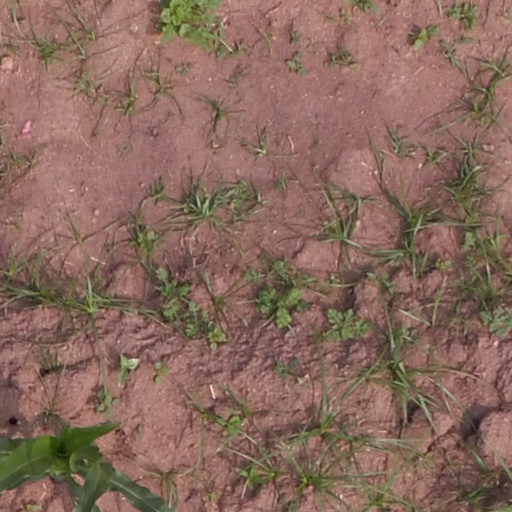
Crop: maize; corn